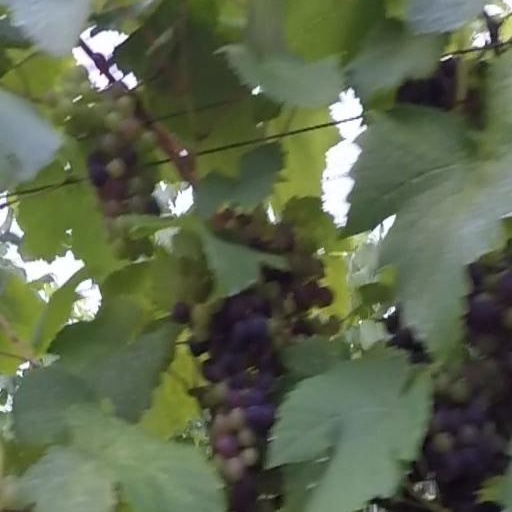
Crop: grape